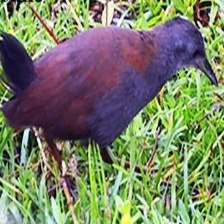
Species: BLACK TAIL CRAKE
Scientific name: AMAURORNIS BICOLOR